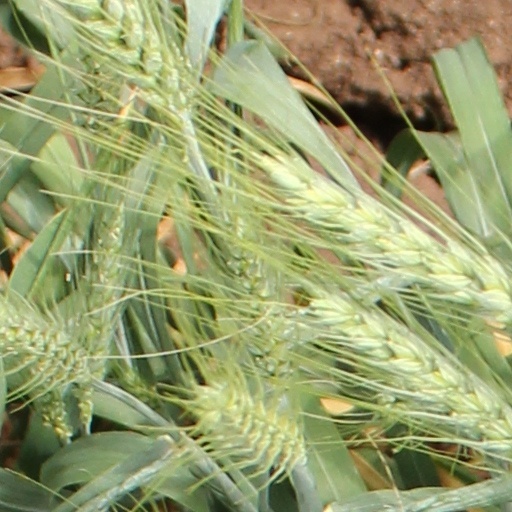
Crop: wheat